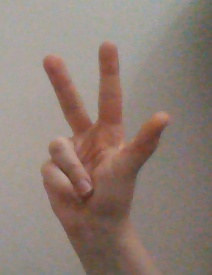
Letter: al